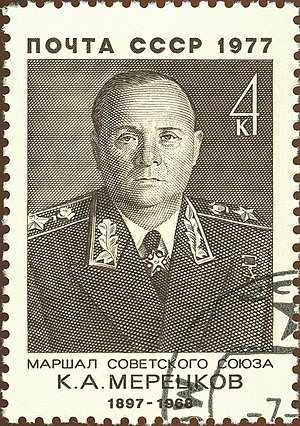
Kirill Meretskov
Kirill Meretskov på russisk frimærke
Kirill Afanasevitj Meretskov var en sovjetisk general.